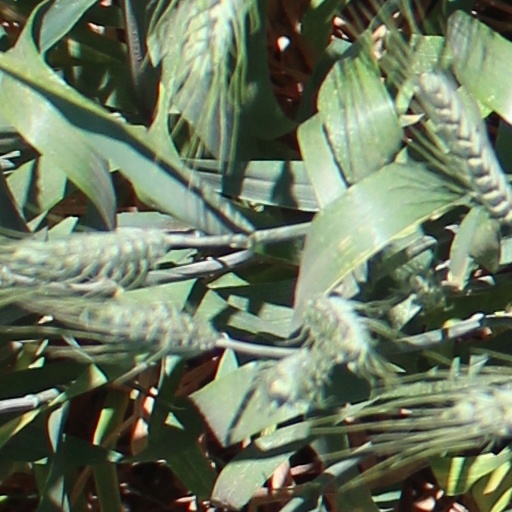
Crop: wheat